Obsidian

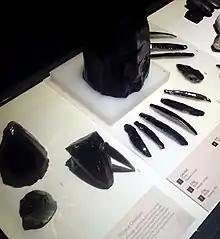
Obsidian tools from Tilkitepe, Turkey, 5th millennium BC. Museum of Anatolian Civilizations

In the Ubaid in the 5th millennium BC, blades were manufactured from obsidian extracted from outcrops located in modern-day Turkey. Ancient Egyptians used obsidian imported from the eastern Mediterranean and southern Red Sea regions. Obsidian scalpels older than 2100 BC have been found in a Bronze Age settlement in Turkey. In the eastern Mediterranean area the material was used to make tools, mirrors and decorative objects.